Dope Saint Jude

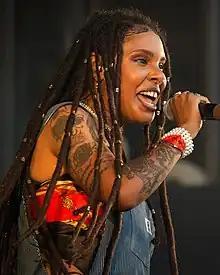
Dope Saint Jude in 2022.

Catherine Saint Jude Pretorius, professionally known as Dope Saint Jude, is a South African rapper, singer, songwriter and music producer.